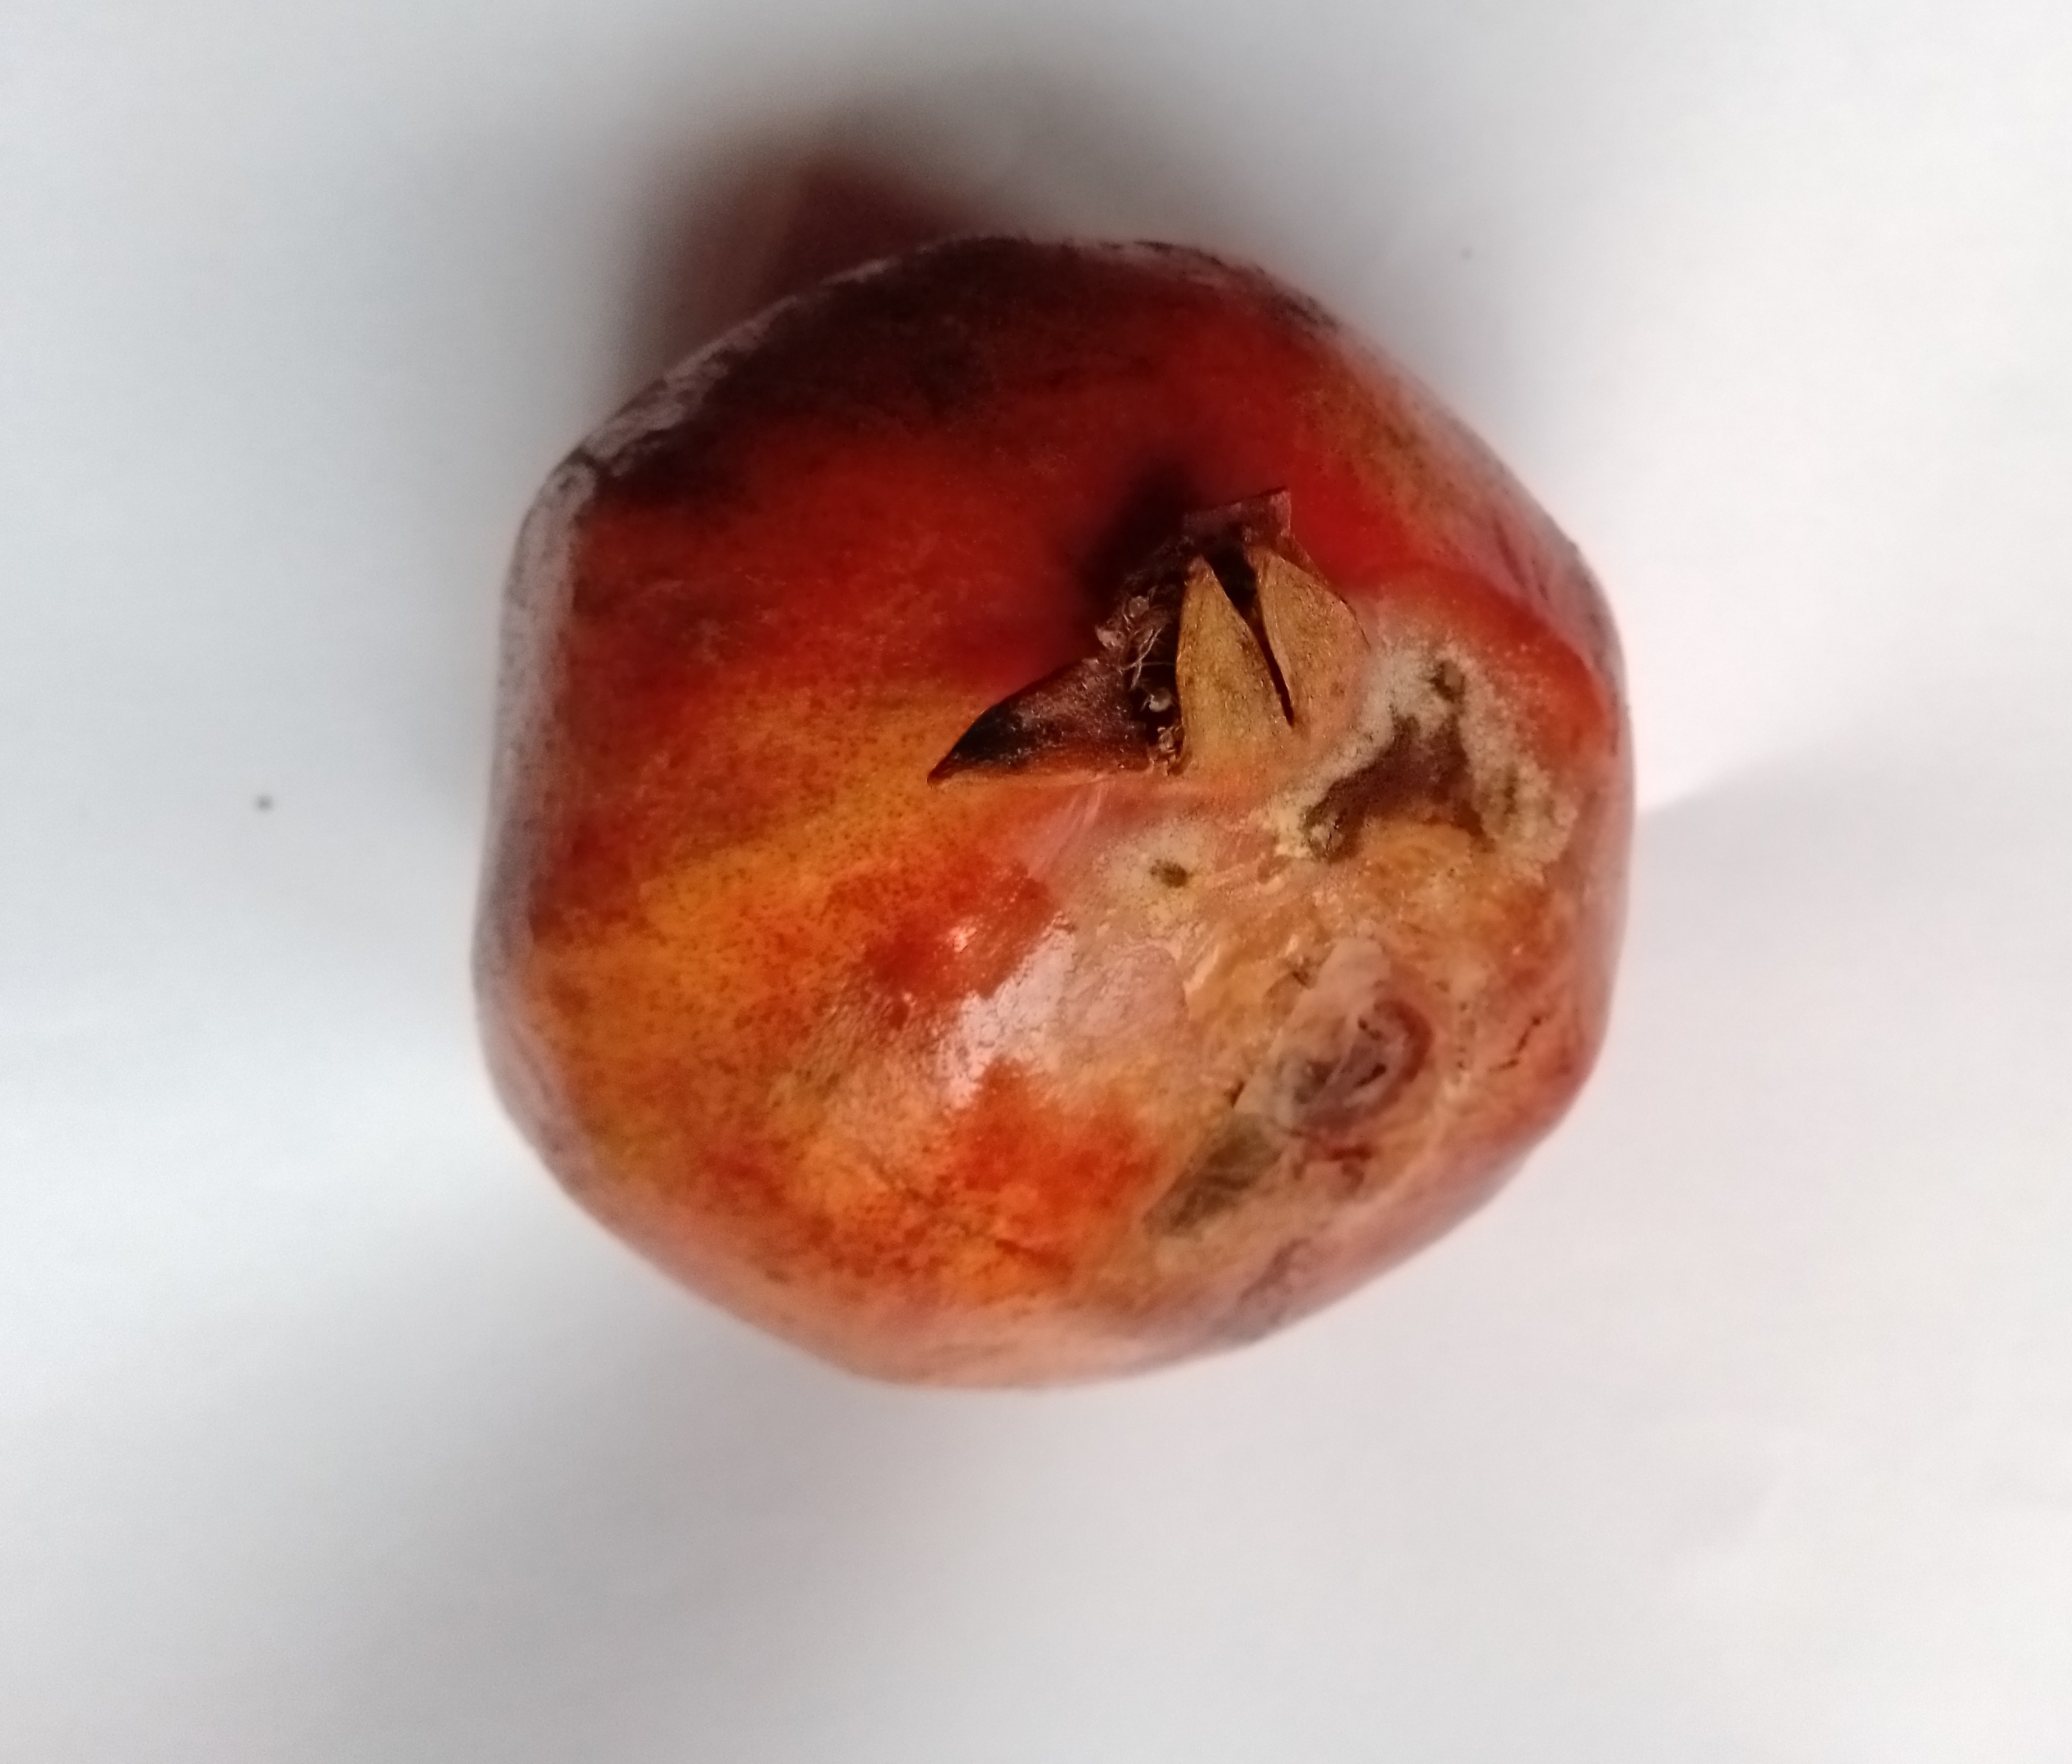
Fruit: pomegranate
Condition: rotten